Sangti Valley

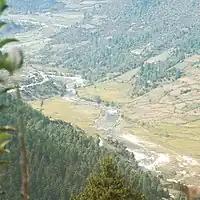

Sangti Valley is known for its picturesque scenery and weather. The valley is also a tourist destination for trekkers.